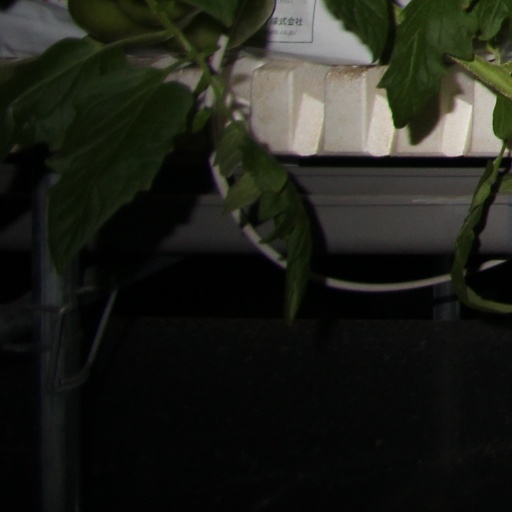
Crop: tomato